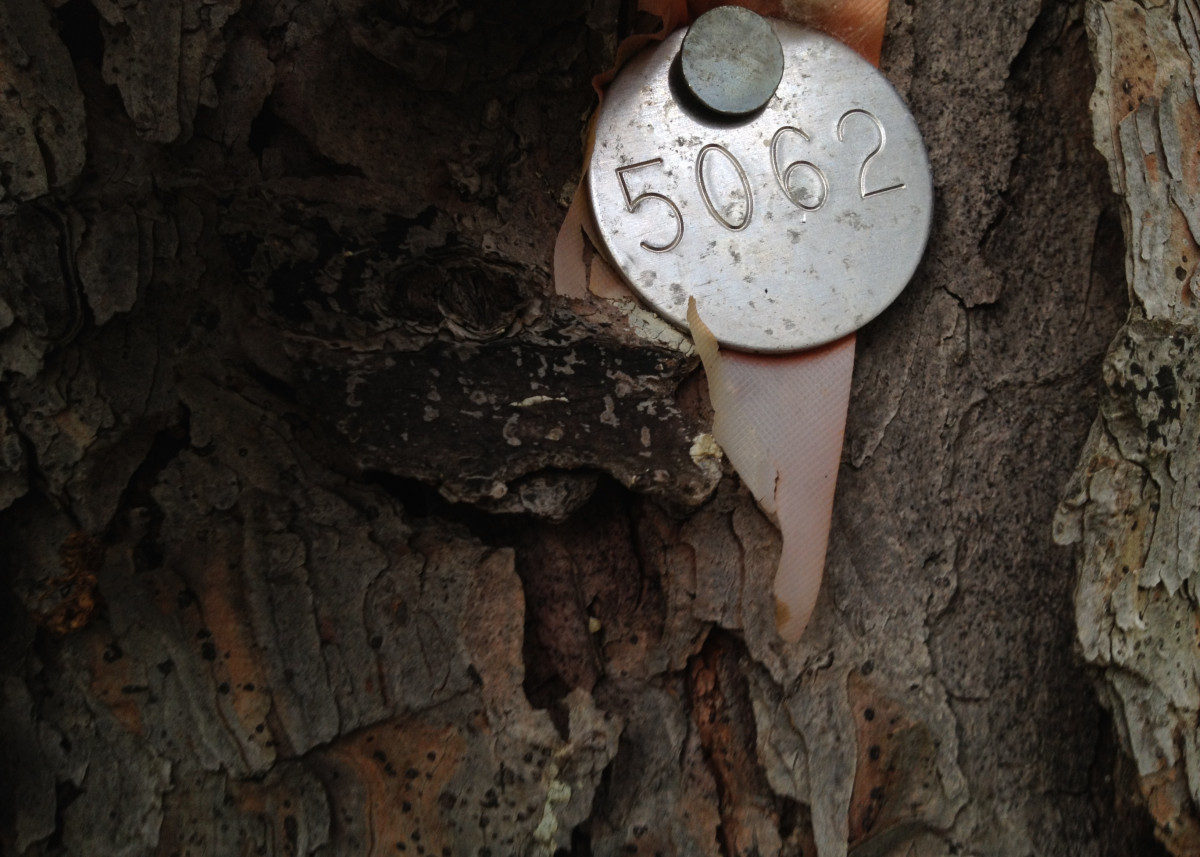
Tags: rock, wood, trunk, formation, soil